Battle of the Rosebud

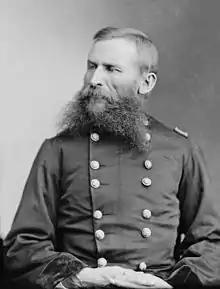
General George Crook

After their victory in Red Cloud's War and with the signing of the Treaty of Fort Laramie (1868), the Lakota and their Northern Cheyenne allies were allocated a reservation including the Black Hills, in Dakota Territory and a large area of unceded territory in what became Montana and Wyoming. Both areas were for the exclusive use of the Indians, and non-Indians (except for US government officials) were forbidden to trespass. In 1874, the discovery of gold in the Black Hills caused the US government to attempt to buy the Black Hills from the Indians. The US ordered all bands of Lakota and Cheyenne to come to the agencies on the reservation by January 31, 1876, to negotiate the sale. A few bands did not comply and when the deadline of January 31 passed the US forced Sitting Bull, Crazy Horse, and their followers onto the reservation. The first military expedition against the Indians in March 1876 was a failure, ending in the Battle of Powder River.